Antioch

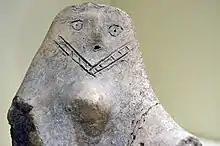
An artifact from the middle and late Bronze Age, 2000–1200 BC in Hatay Archaeology Museum

A settlement called "Meroe" pre-dated Antioch. A shrine of the goddess Anat, called by Herodotus the "Persian Artemis", was located here. This site was included in the eastern suburbs of Antioch. There was a village on the spur of Mount Silpius named "Io", or "Iopolis". This name was always adduced as evidence by Antiochenes ("e.g." Libanius) eager to affiliate themselves to the Attic Ionians—an eagerness which is illustrated by the Athenian types used on the city's coins. Io may have been a small early colony of trading Greeks (Javan). John Malalas also mentions an archaic village, Bottia, in the plain by the river.